Laura Devetach

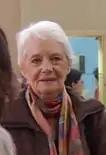

Maria Laura Devetach (born 5 October 1936) is an Argentinian writer for children.